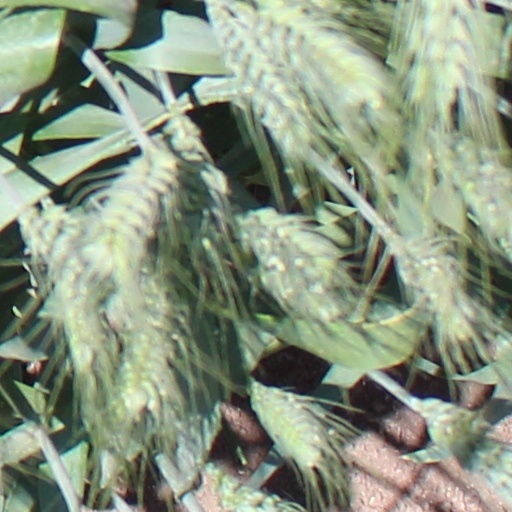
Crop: wheat